Glaucocharis epiphaea

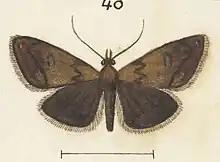
Illustration by G. Hudson

Meyrick stated that "G. epiphaea" can be distinguished from the similar in appearance species "G. bipunctella" as "G. epiphaea" has less distinct markings and no white discal spot.